A. R. Rahman: The Musical Storm

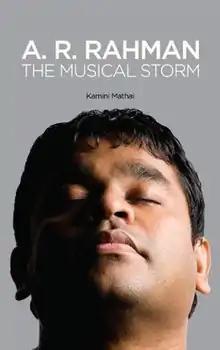

A. R. Rahman: The Musical Storm is a biography of the Indian music composer A. R. Rahman by the journalist Kamini Mathai. The book was released on 18 June 2009 by Penguin Books' subsidiary Viking Press and became a commercial success. Consisting of thirteen chapters, it describes Rahman's birth in Madras (present-day Chennai) in 1967, his 27-year-long musical career, and his marriage in 1995 to Saira Banu, with whom he has three children.